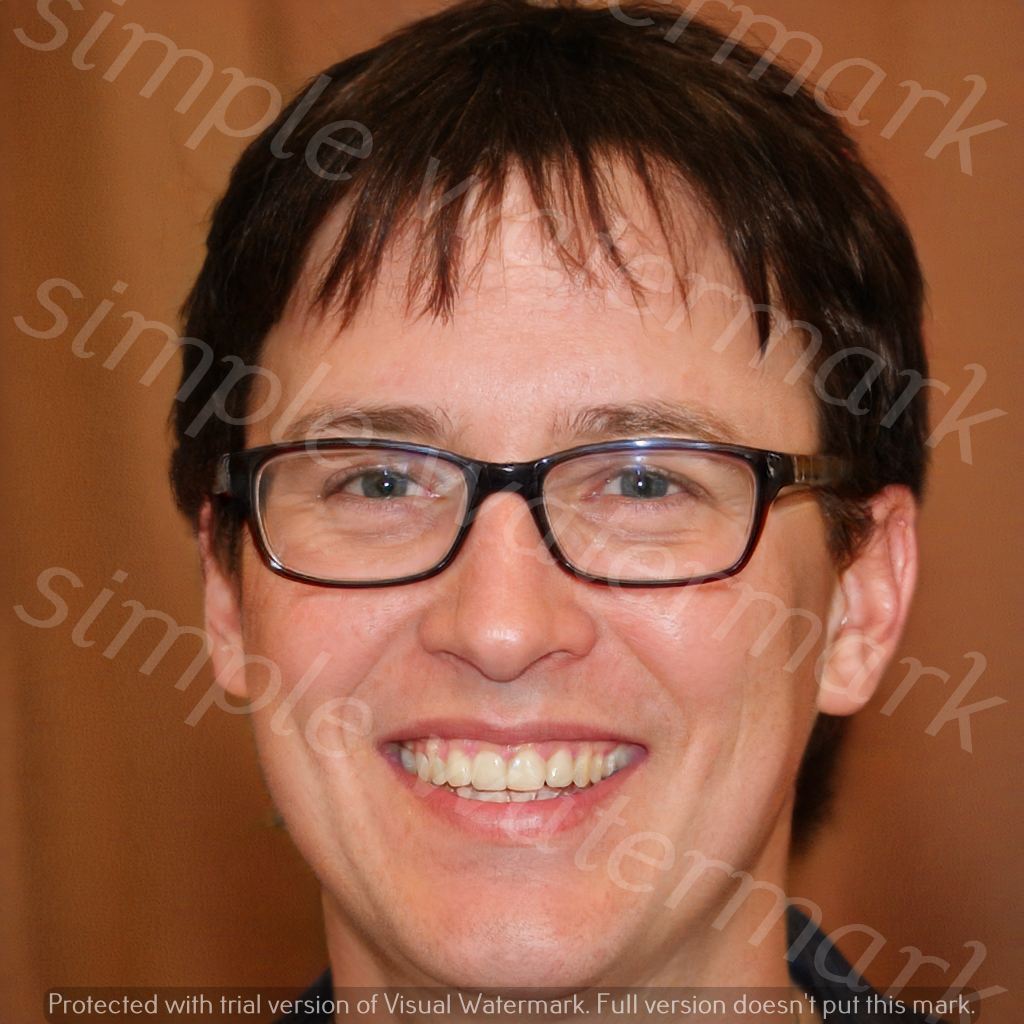
Label: Watermark